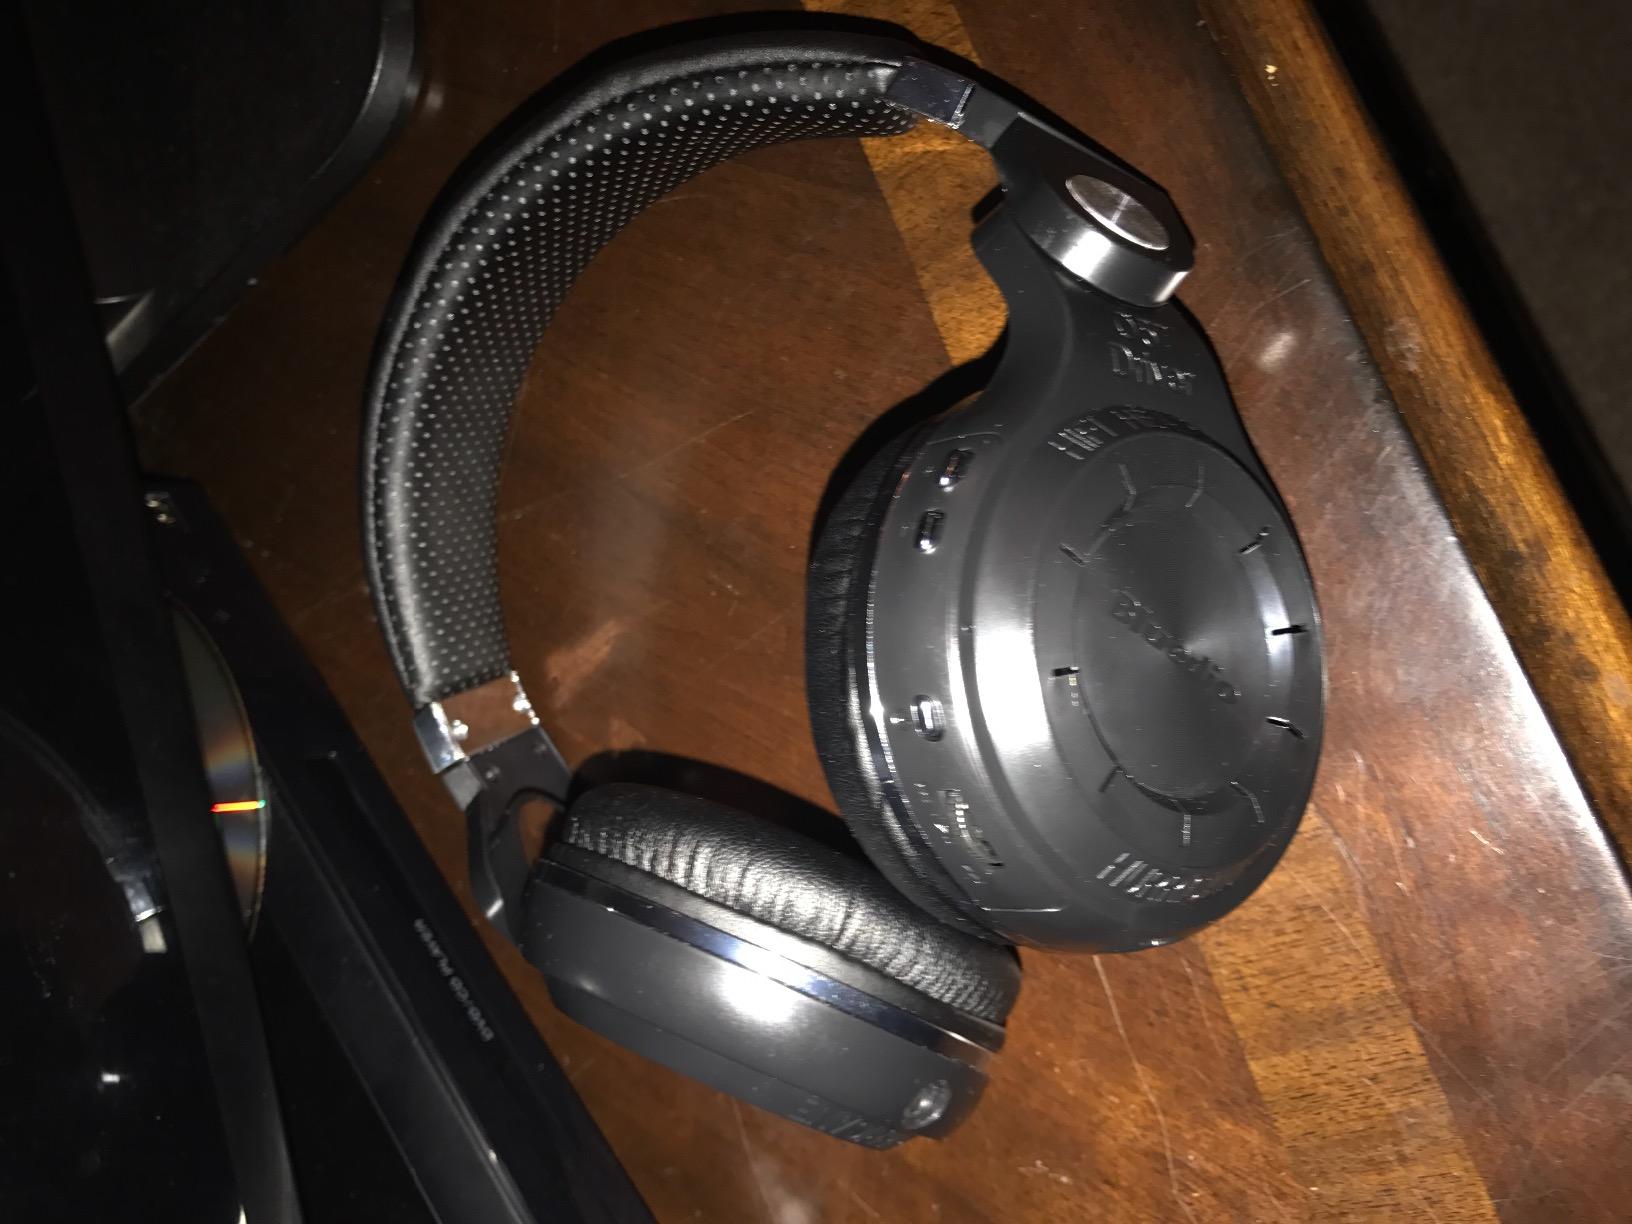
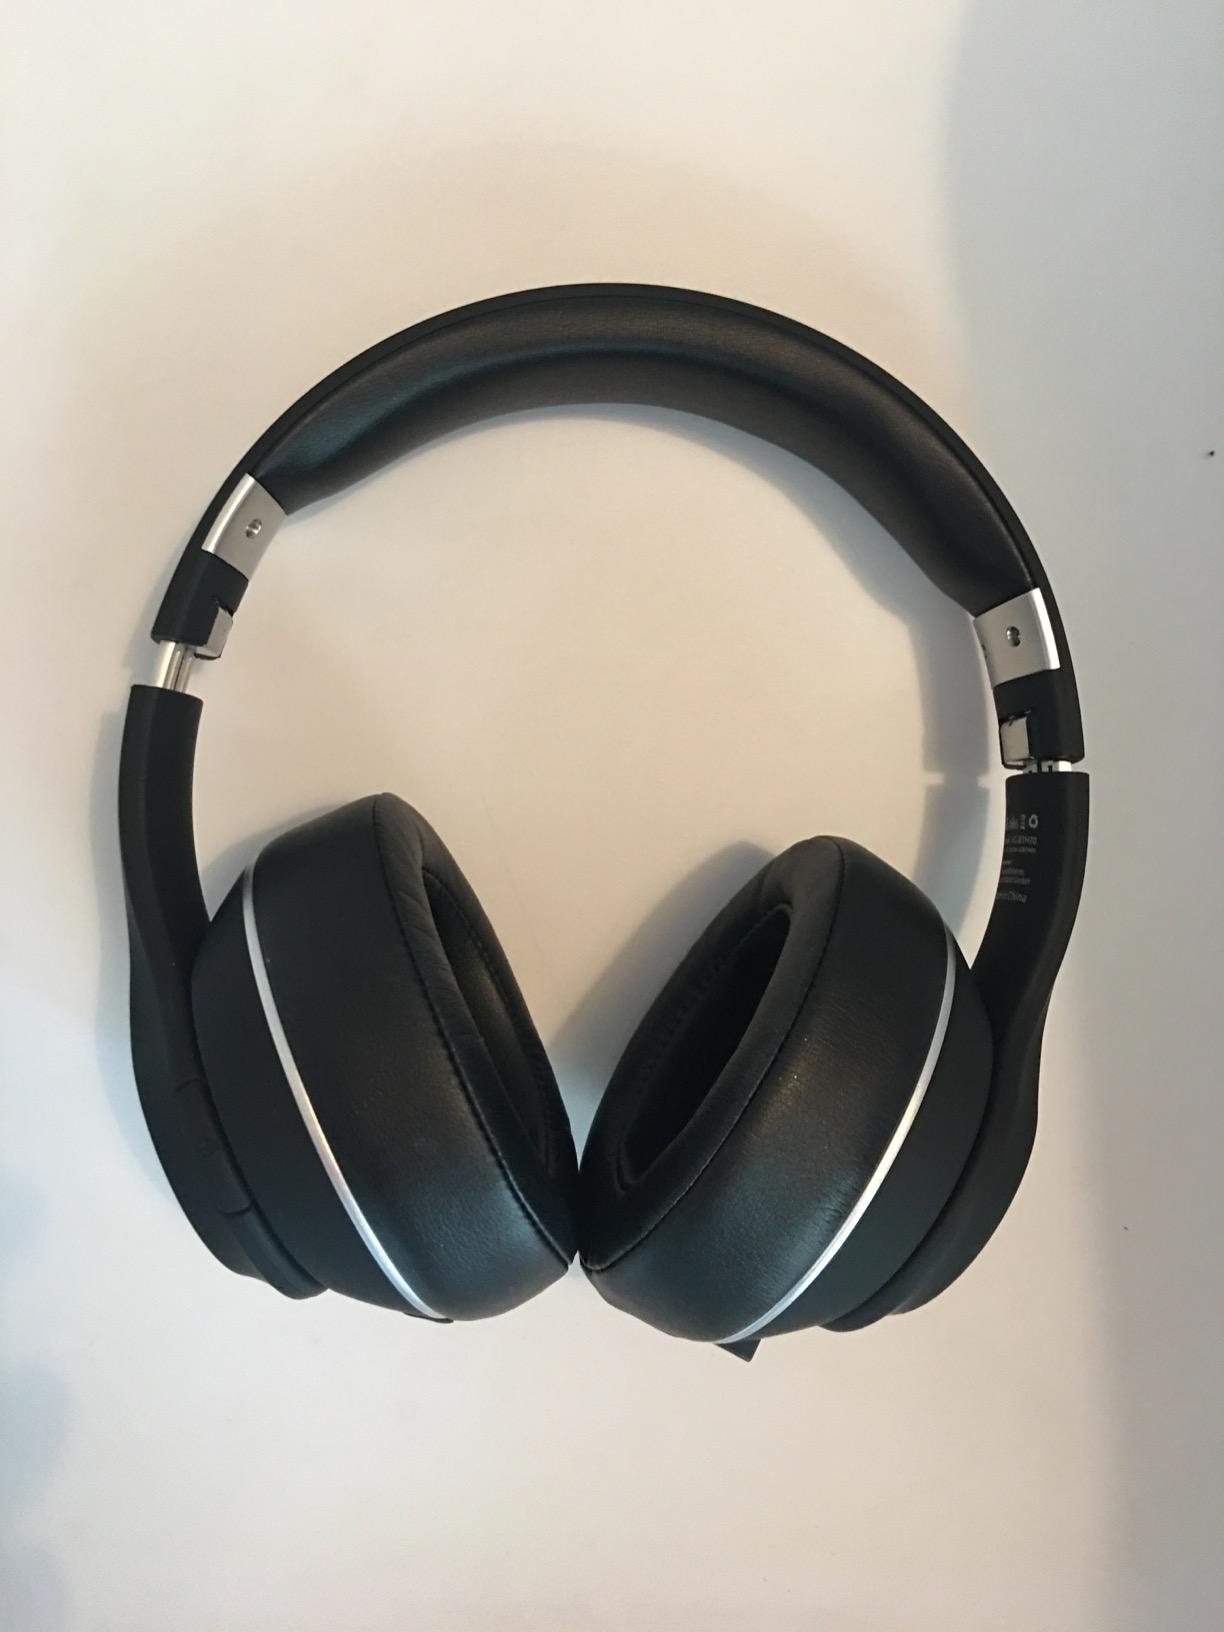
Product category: headphones
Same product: no